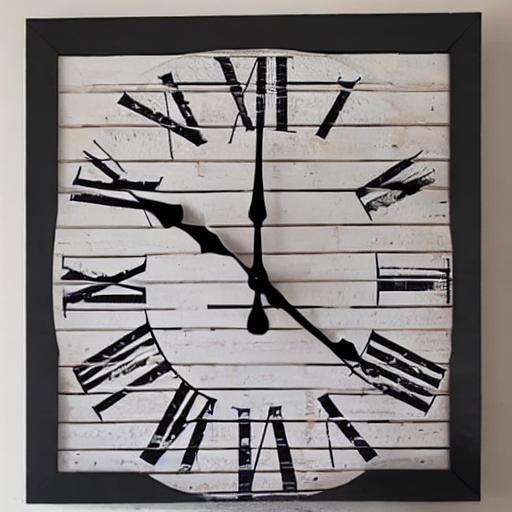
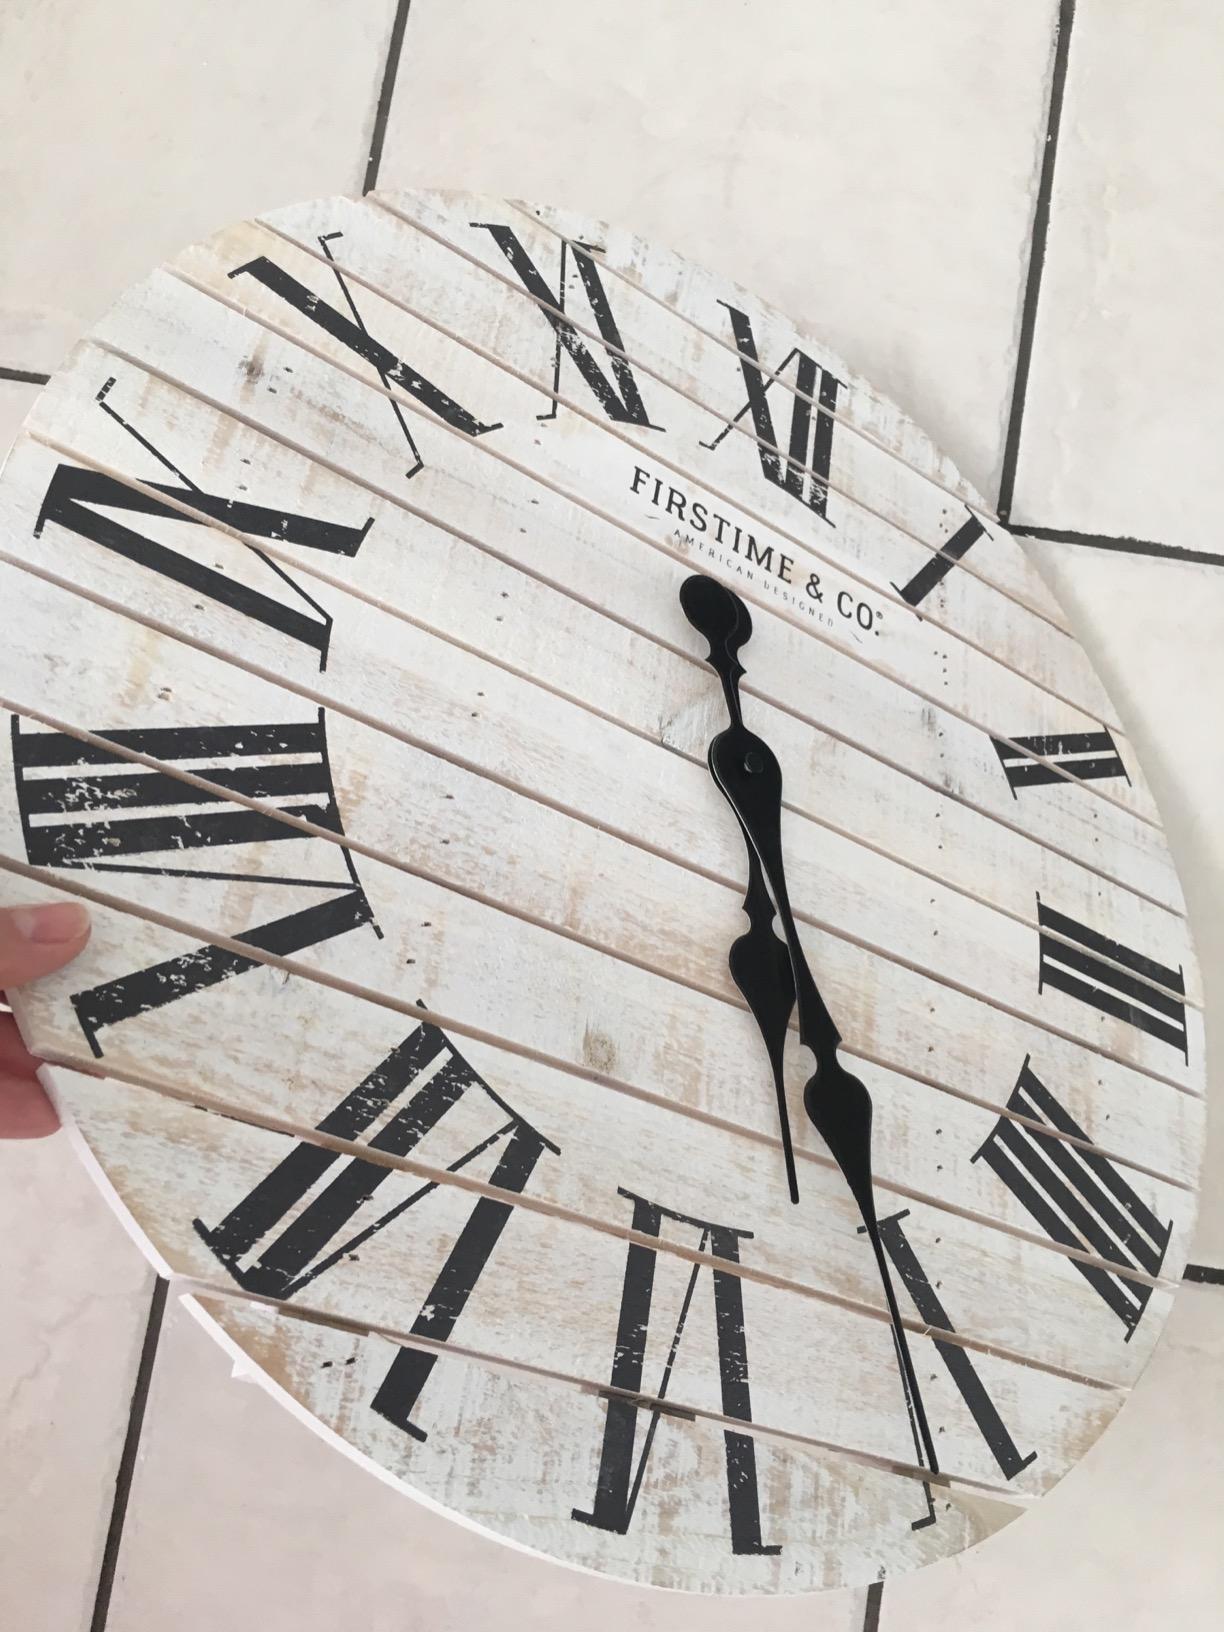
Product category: clock
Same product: no